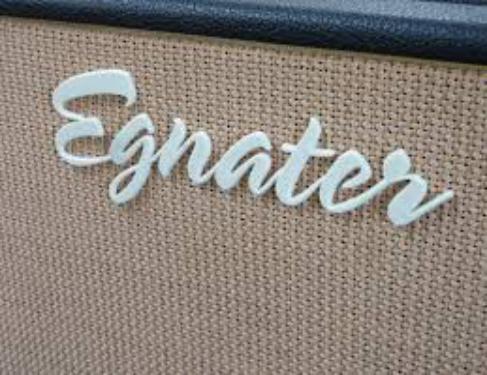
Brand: Egnater
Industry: Electronic